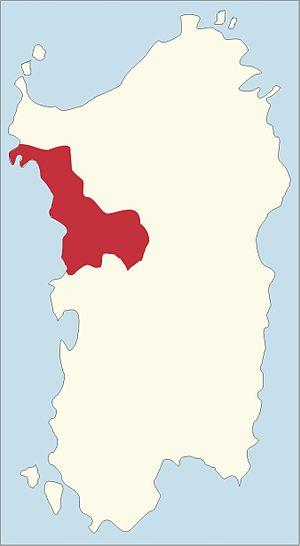
Le diocèse d'Alghero-Bosa, en latin : dioecesis Algarensis-Bosanensis, en italien : diocesi di Alghero-Bosa, est un diocèse de l'église catholique basé à Alghero, diocèse suffragant de l'archidiocèse de Sassari en région Sardaigne, en Italie. En 2014, il y avait 106 900 personnes baptisés pour environ 107 600 habitants dans le diocèse. En 2015, c'est Mauro Maria Morfino qui en a la charge.